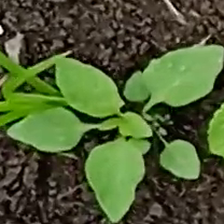
Weed species: Lamber_Quarter_plant(Chenopodium )